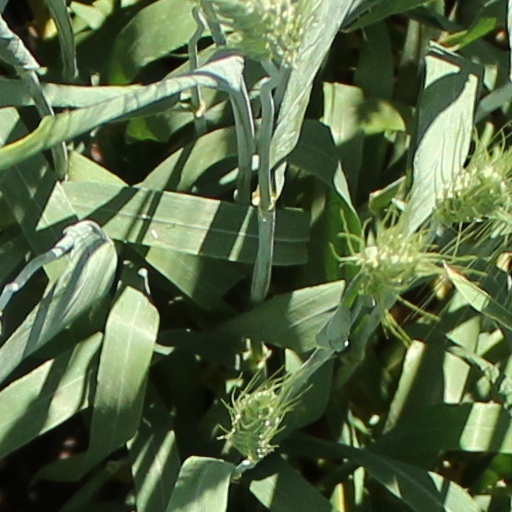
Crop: wheat